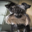
Label: dog